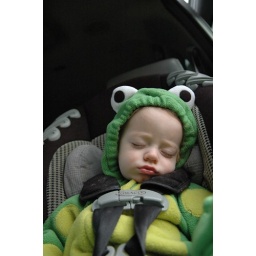
baby brother slept in the car while [his] mom was visiting dad at the office